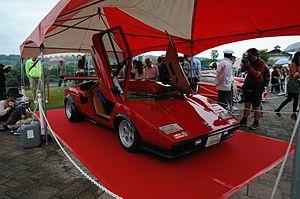
Walter Wolf, né le 5 octobre 1939 à Graz en Autriche, est un entrepreneur canadien et le fondateur de l'écurie de Formule 1 Walter Wolf Racing.